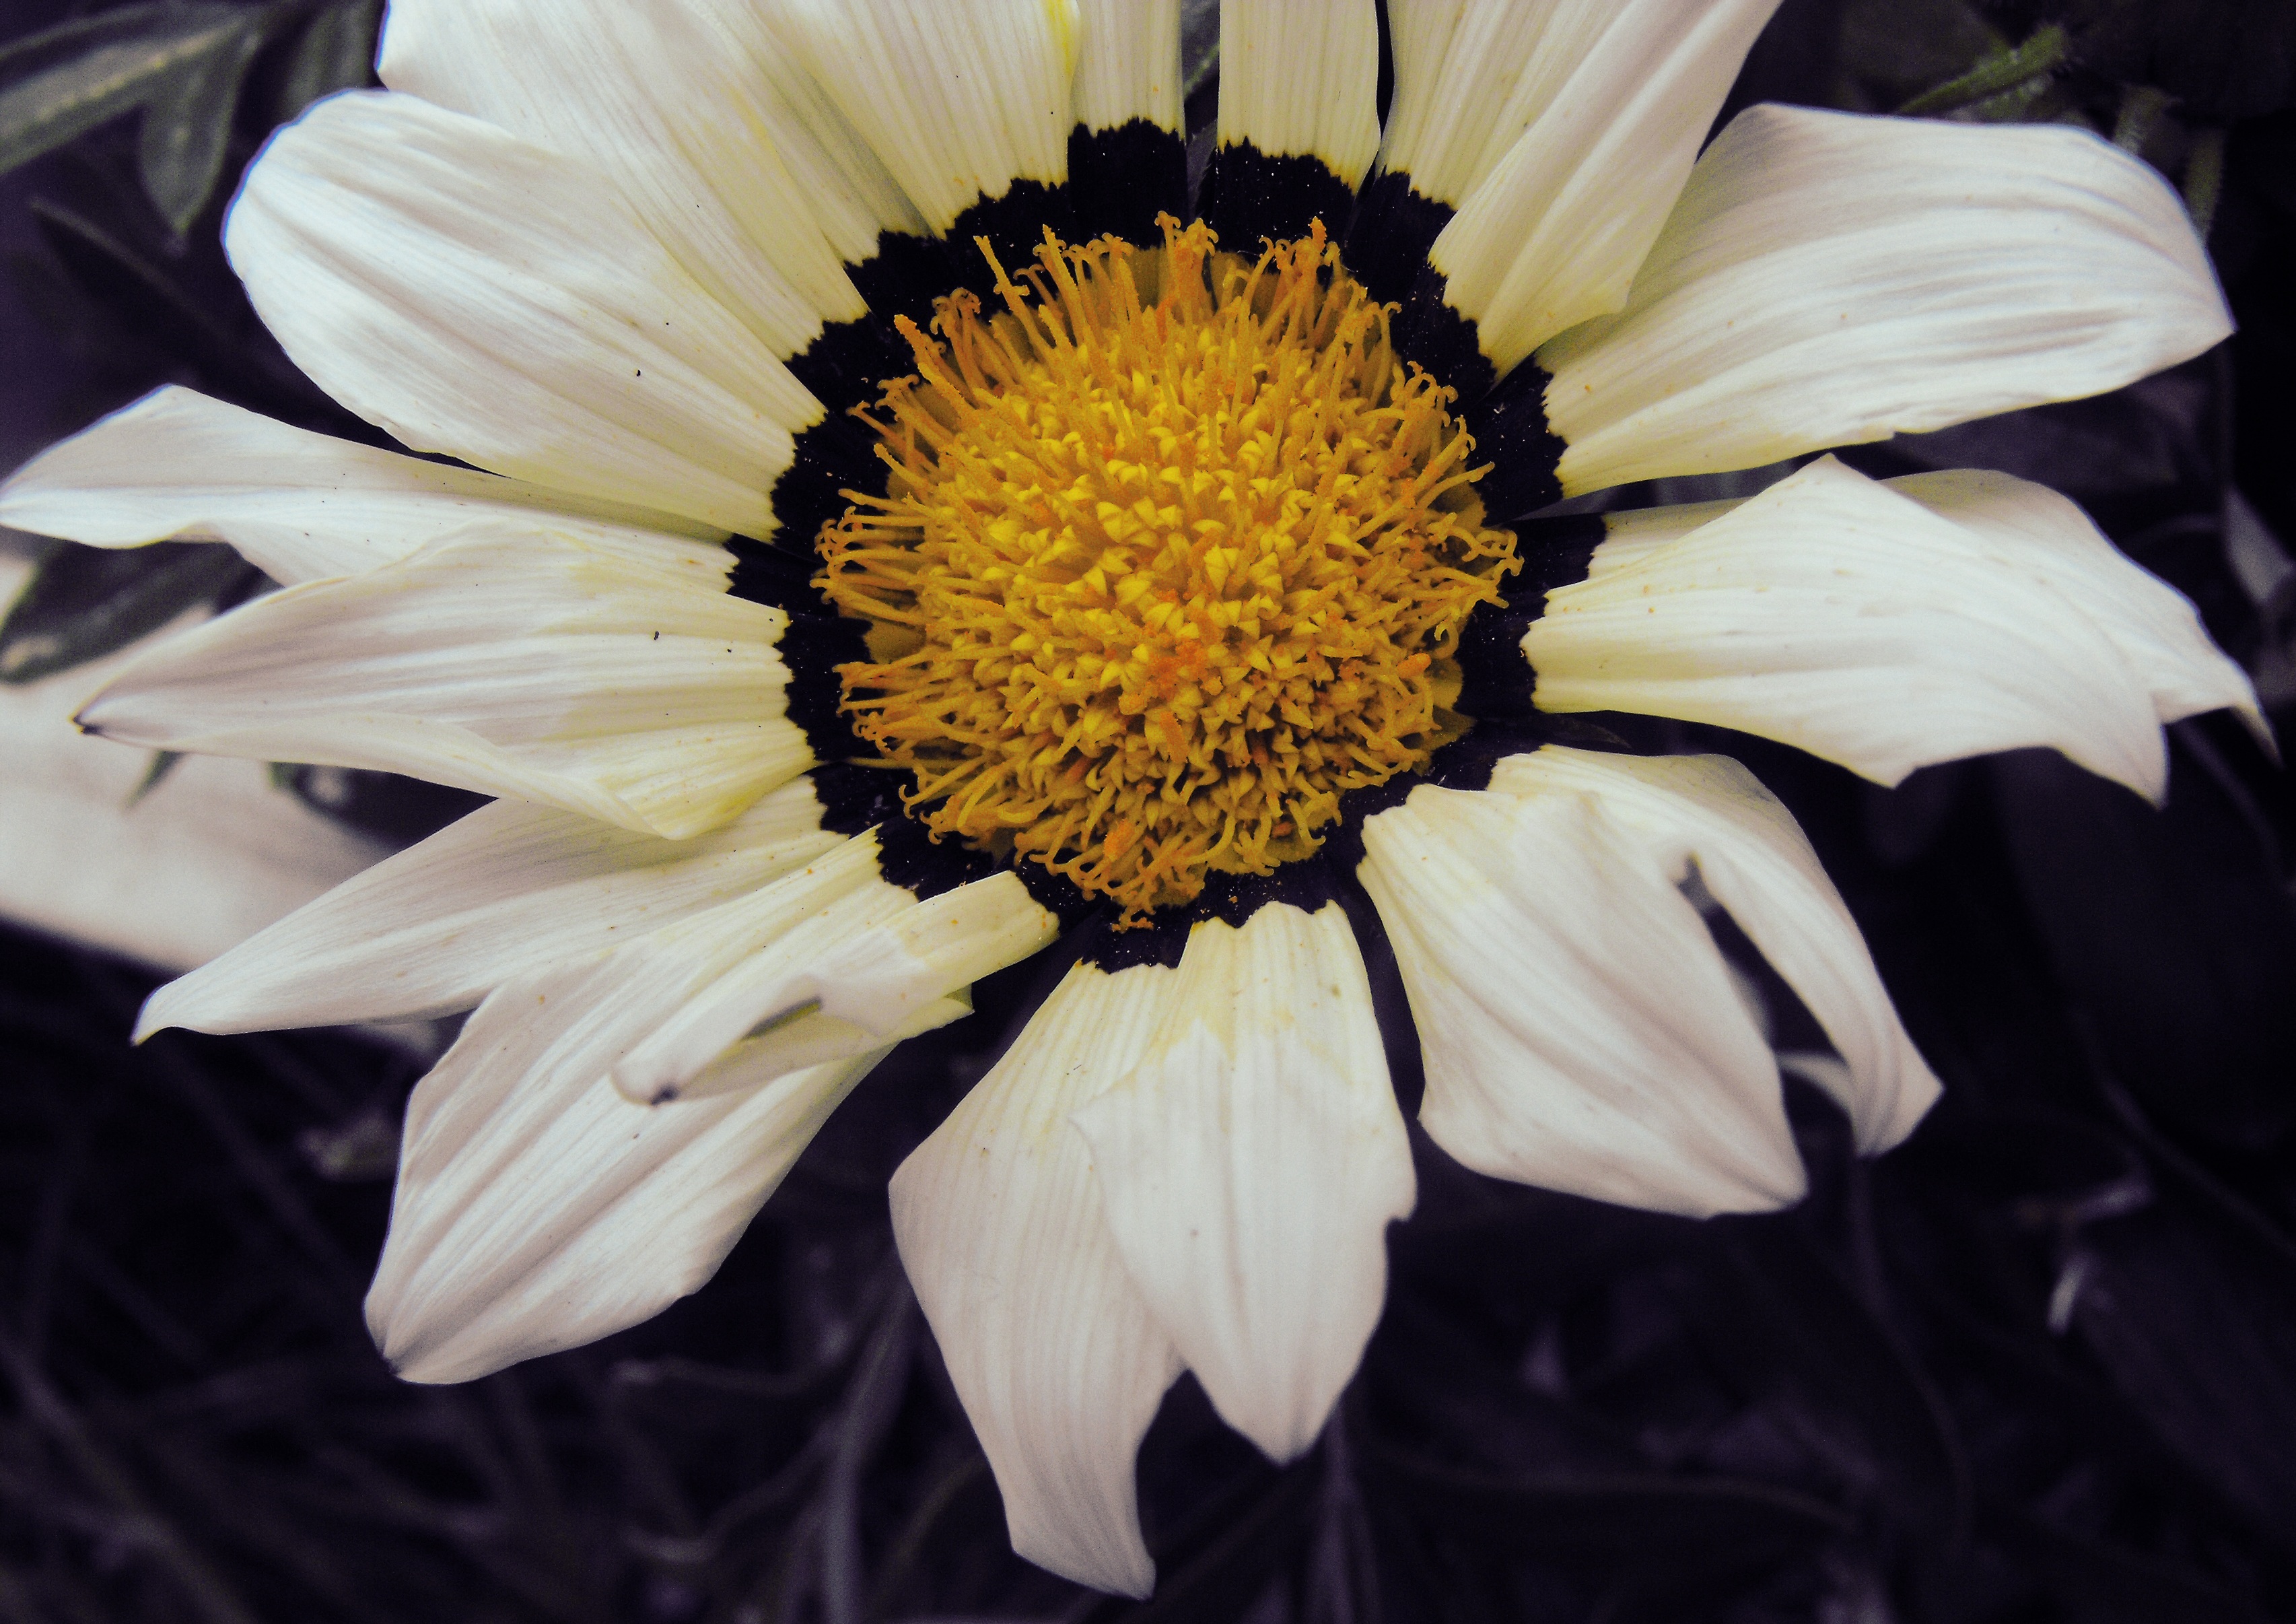
plant, flower, petal, daisy, spring, macro, yellow, flora, white flower, close up, petals, floristry, macro photography, white petals, flowering plant, daisy family, flower bouquet, oxeye daisy, plant stem, land plant